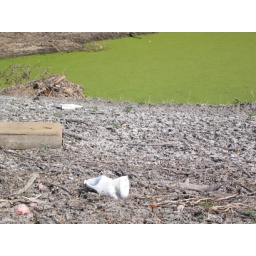
Somewhere in this photo, a beautiful orange butterfly is flitting around. Not exactly the icon of good water quality.